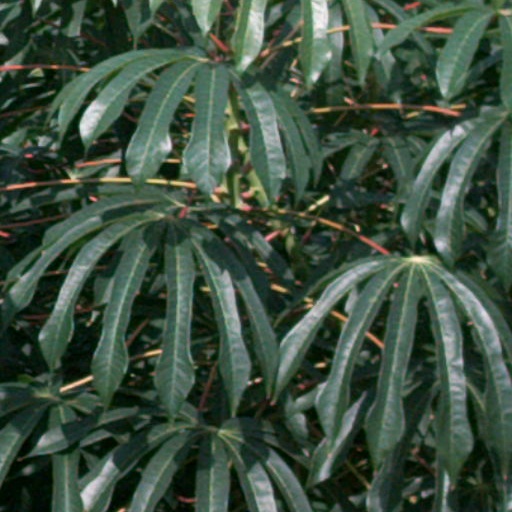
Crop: cassava